Logrolling (medicine)

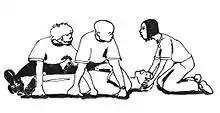
Log-rolling

Typically logrolling into a supine position is used for transport of a casualty. Other cases include logrolling on a side, e.g., to facilitate vomiting., or from side to side, for medical examination.